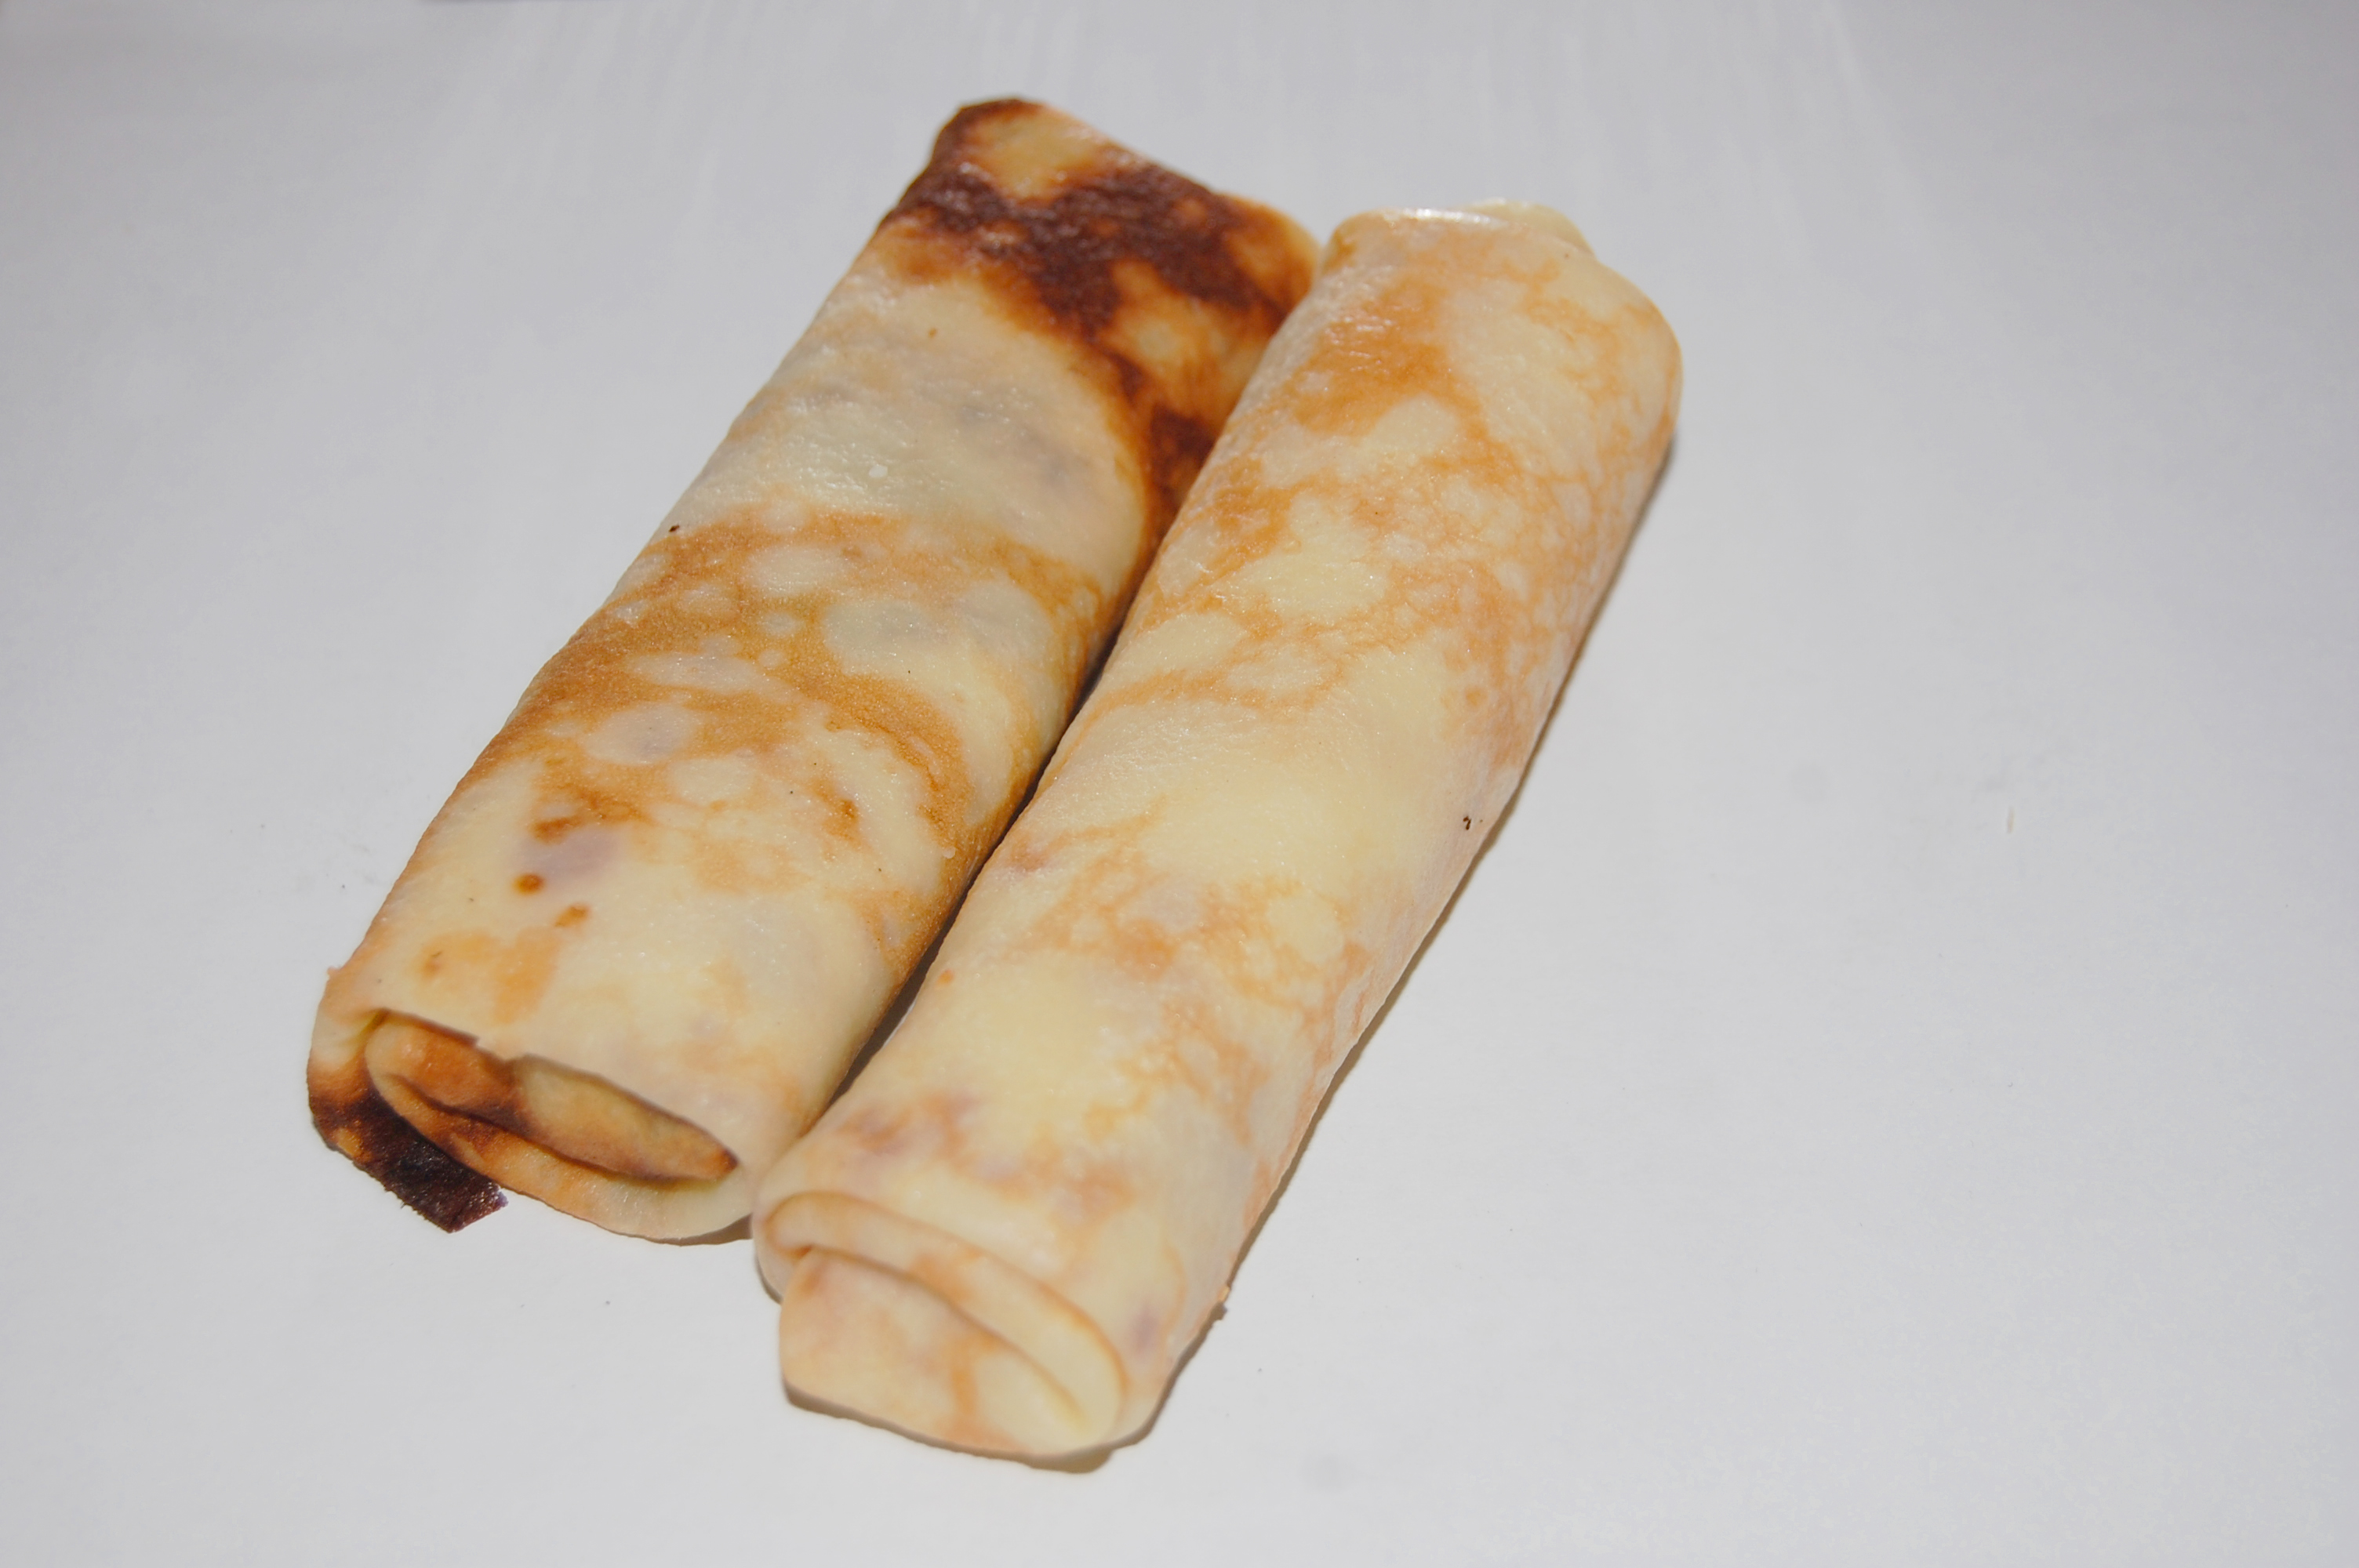
pancakes, food, carnival, stuffing, cottage cheese, meals, delicious, cuisine, cooking, nourishing, useful, health, cook, lumpia, spring roll, dish, taquito, popiah, egg roll, crepe, kati roll